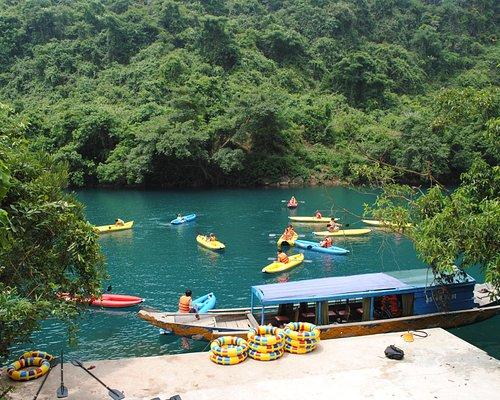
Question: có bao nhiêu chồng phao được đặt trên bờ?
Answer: có ba chồng phao